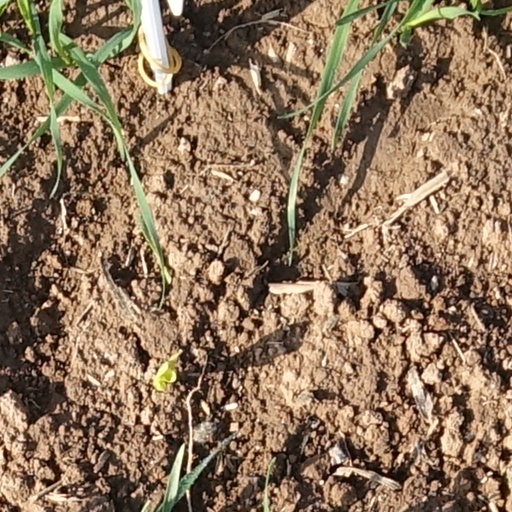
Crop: wheat